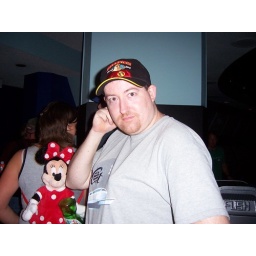
Kevin has some fun with my plastic balls in the Space mountain queue